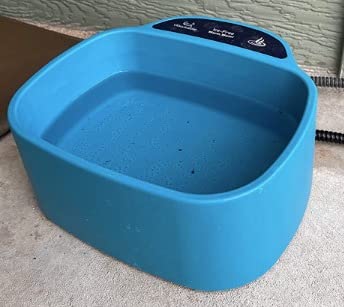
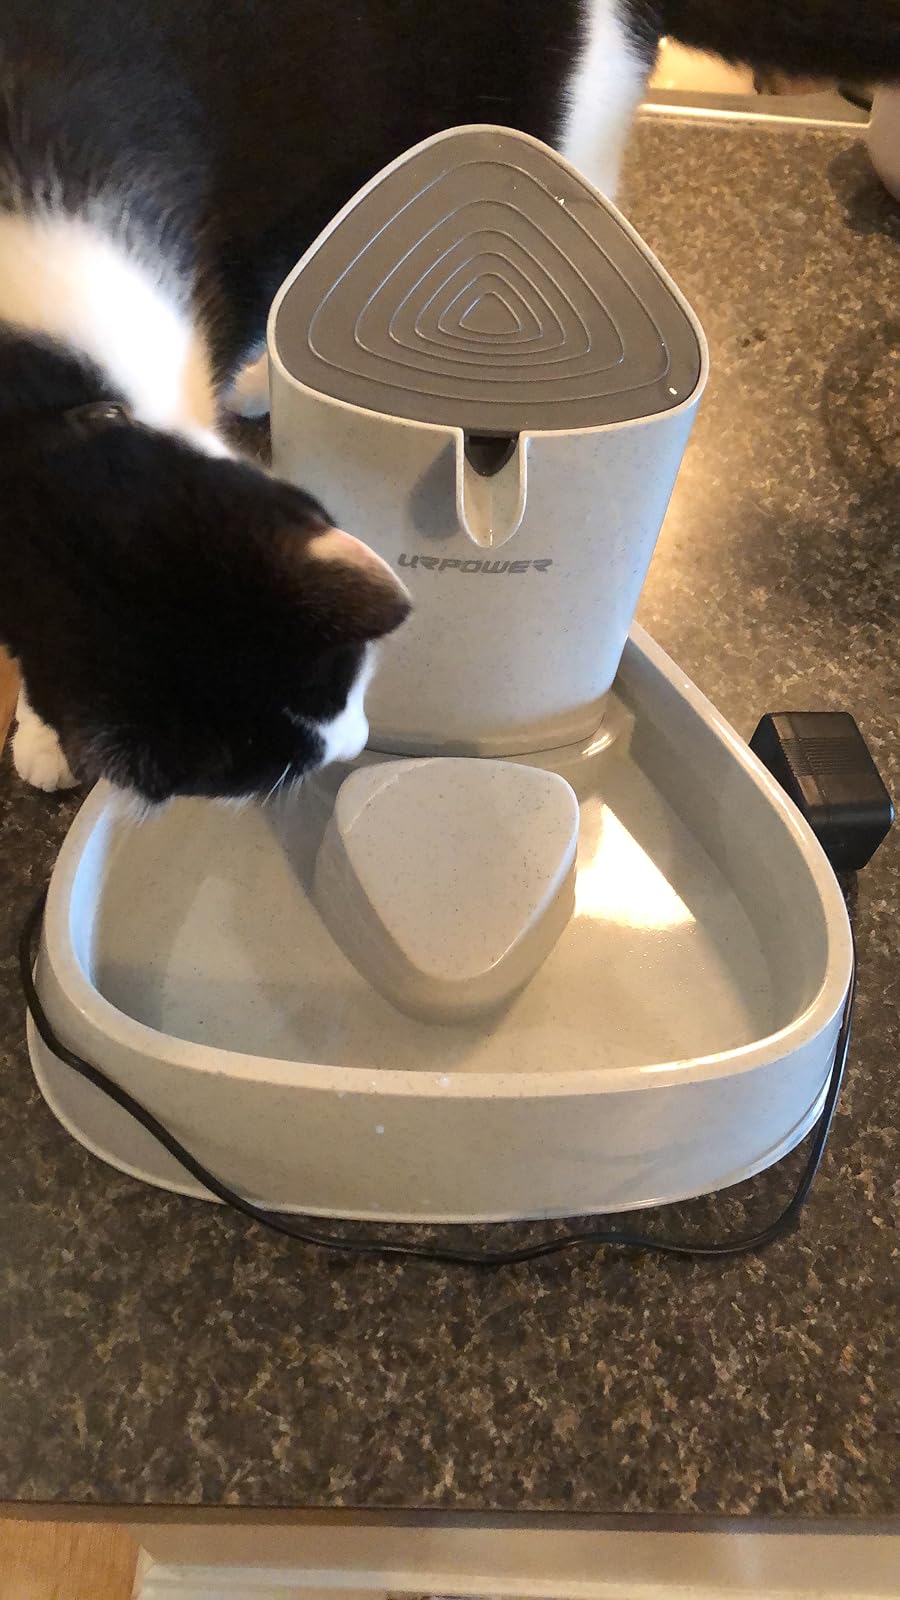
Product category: items_bowl
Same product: no